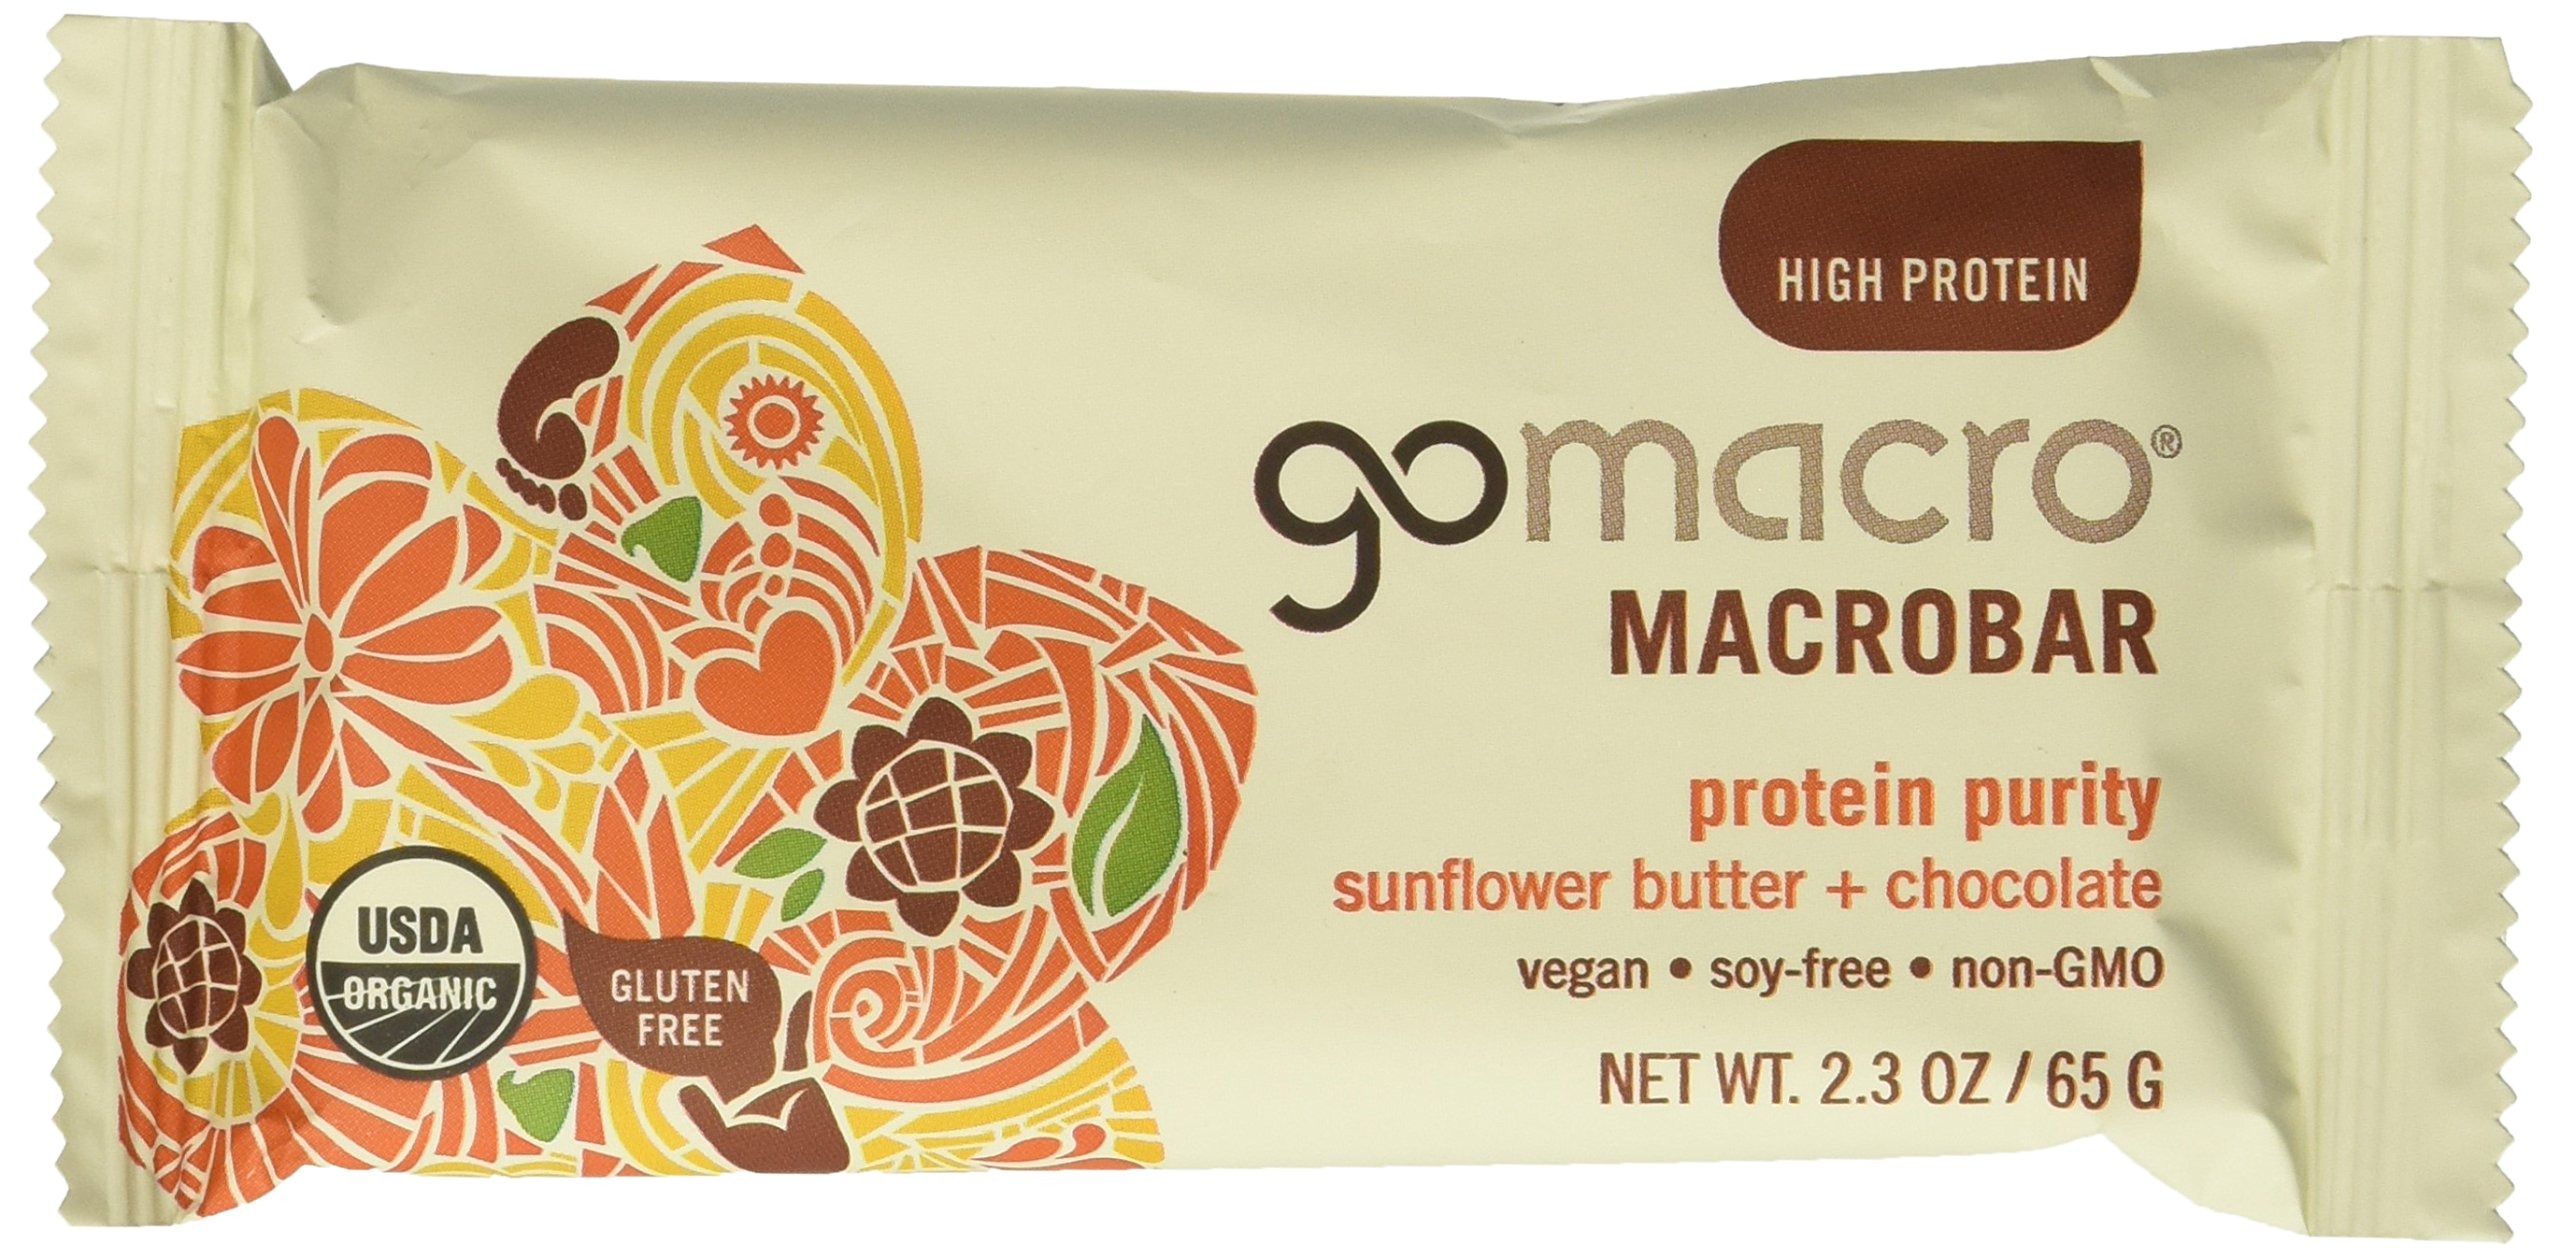
Item Name: Gomacro Bar Sunflwr Btr & Choc 2.3 OZ/65 g (12 Pack)
Bullet Point: Important - Refrigerated items are perishable and tend to have short shelf lives - some of these can be as little as two weeks from the date of receipt - if you are ordering a large quantity, or are otherwise concerned about expiration dates, consider a frozen product.
Value: 27.6
Unit: Ounce

Price: 4.25